Abbans-Dessous

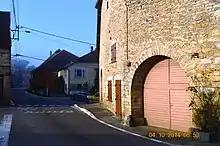
A street in Abbans-Dessous

Abbans-Dessous is a member of the Community of communes Loue-Lison, which was created on 1 January 2017. It comprises 72 communes, and has its seat in Ornans.